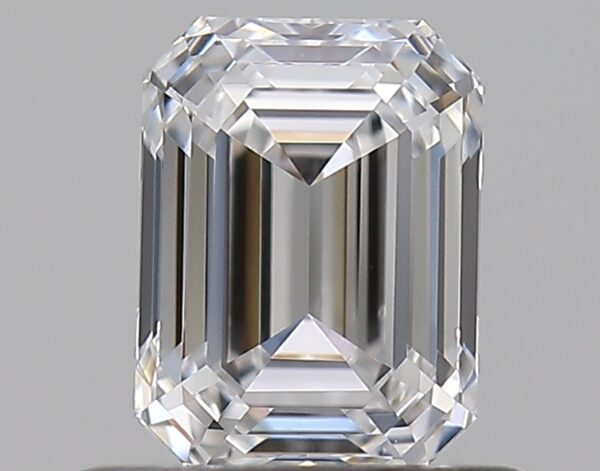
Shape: emerald
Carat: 0.65
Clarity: VVS2
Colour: D
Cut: VG
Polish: EX
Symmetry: GD
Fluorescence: N
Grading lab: GIA
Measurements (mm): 5.55 x 4.13 x 2.85